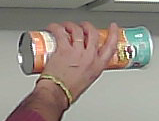
Product: pringles_paprika